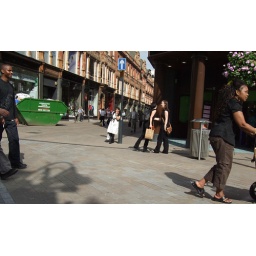
The two girls in black were embracing, but I missed a shot of that moment, sorry.